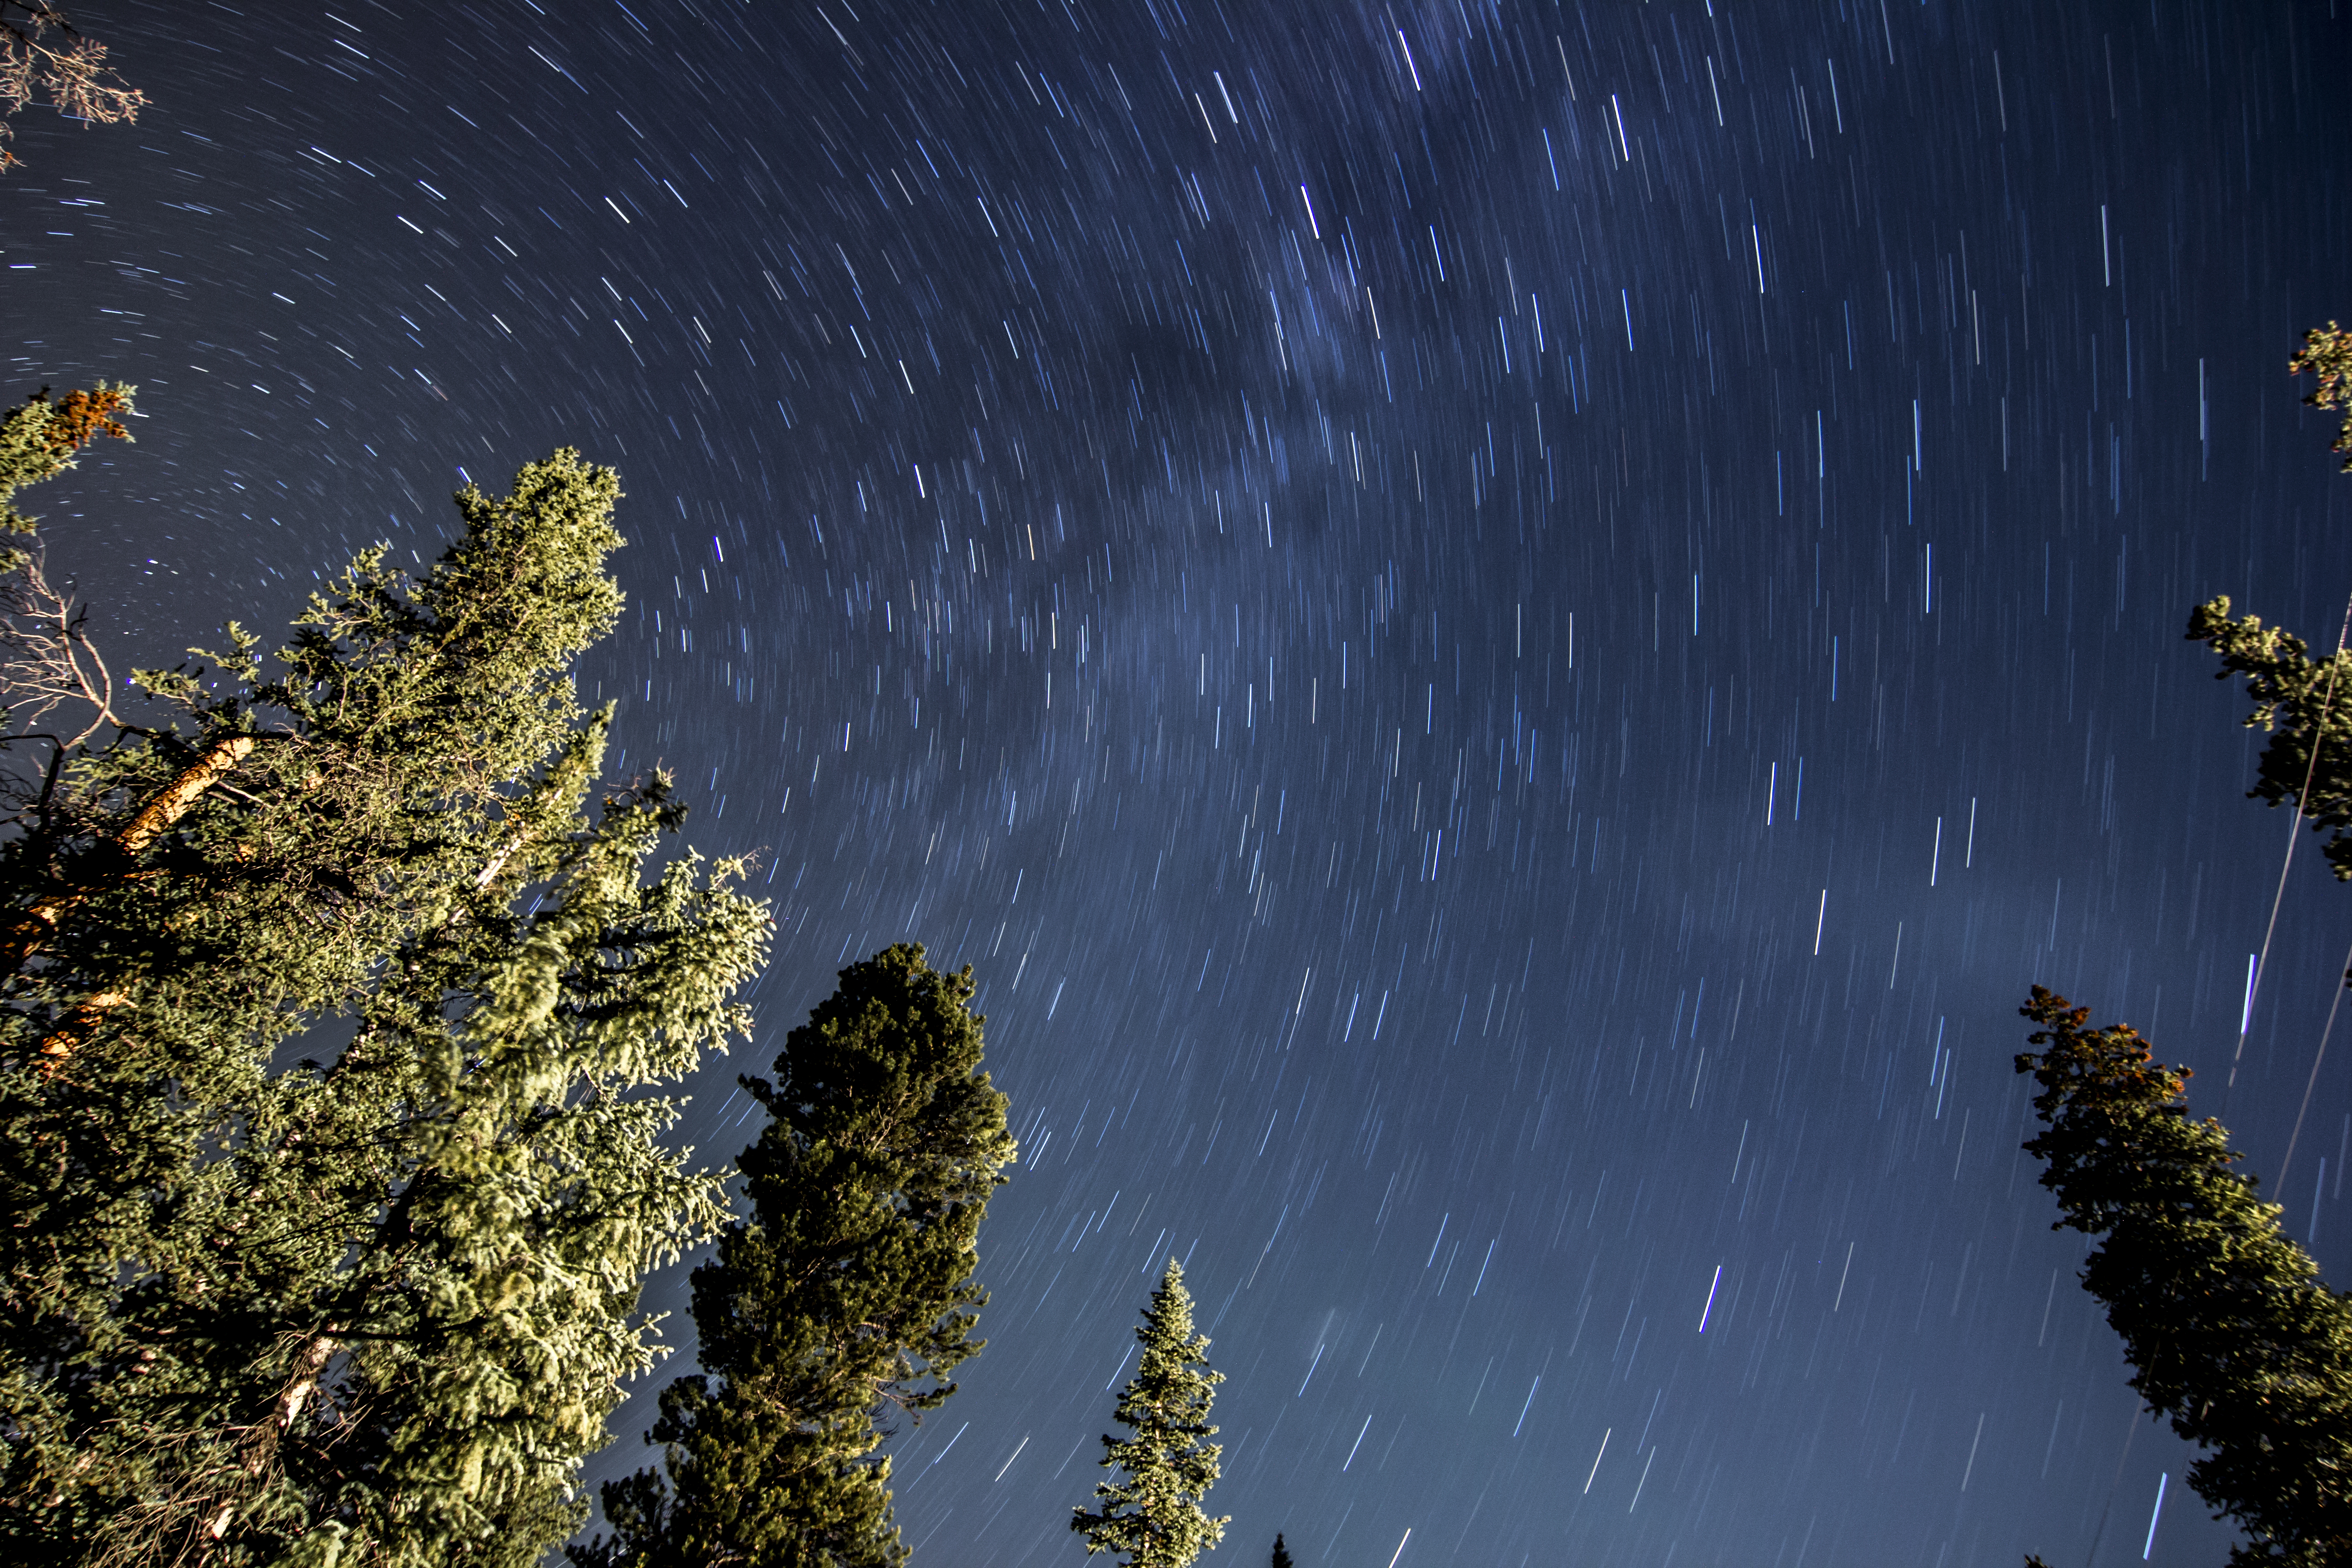
tree, nature, sky, night, star, atmosphere, aurora, outer space, trees, outdoors, astronomy, stars, time lapse, screenshot, low angle shot, astronomical object, computer wallpaper